Mother ship

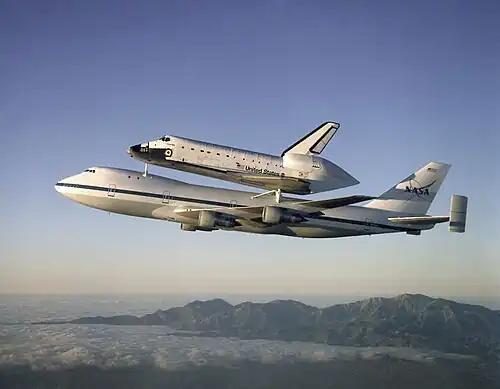
being transported by a Boeing 747 Shuttle Carrier Aircraft

In the air launch role, a large carrier aircraft or mother ship carries a smaller payload aircraft to a launch point before releasing it.